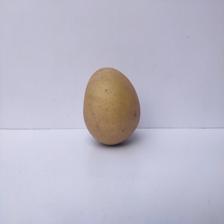
Size: Large